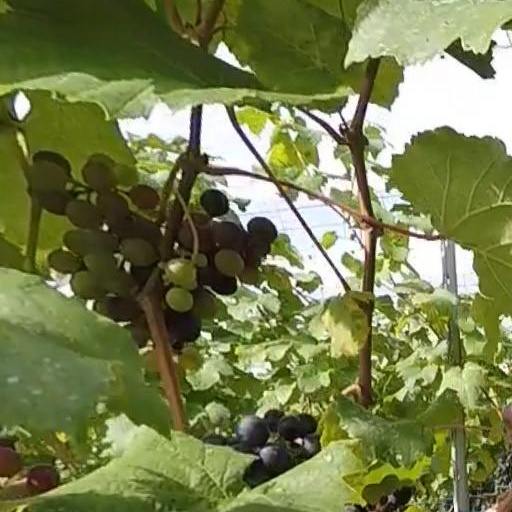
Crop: grape